John Eden, Baron Eden of Winton

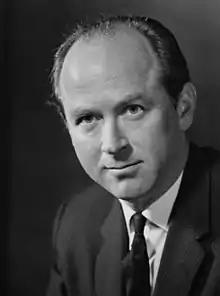
Sir John Eden, Bt, in 1969

John Benedict Eden, Baron Eden of Winton, (15 September 1925 – 23 May 2020), known as Sir John Eden, 9th Baronet, from 1963 to 1983, was a British Conservative Party politician who served as Member of Parliament for Bournemouth West from 1954 to 1983.